Hong Kong acid attacks

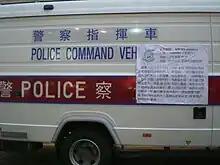
Notice about the acid attack incident in May 2009 displayed on a police vehicle.

The Mong Kok acid attacks (旺角高空投擲腐蝕性液體傷人案) were a series of acid attacks from 2008 to 2010 where plastic bottles filled with drain cleaner, a corrosive liquid, were thrown onto shoppers on Sai Yeung Choi Street South, Hong Kong, a pedestrian street and popular shopping area. Originally, a reward of HK$100,000 was offered for information about the perpetrator(s), but following the second incident it was raised to HK$300,000, and cameras were planned to be installed in the area. The third incident occurred the very day the cameras were turned on. The fifth incident happened after Hong Kong government announced its new strategies against the incident.